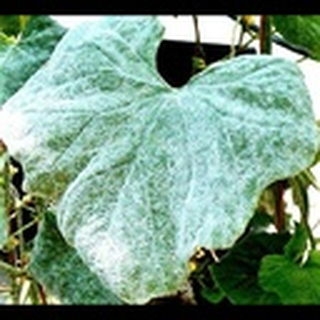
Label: cotton_powdery_mildew